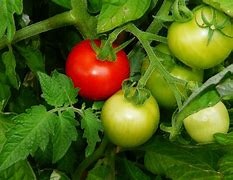
Label: tomato